RMS Queen Mary

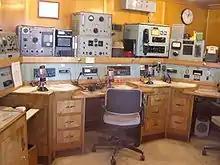
"Queen Mary" relocated, amateur-manned, modern-equipped wireless radio room

Jack Wrather, a local millionaire, had fallen in love with the ship because he and his wife, Bonita Granville, had fond memories of sailing on it numerous times. Wrather signed a 66-year lease with the city of Long Beach to operate the entire property. He oversaw the display of the "H-4 Hercules", nicknamed the "Spruce Goose", on long-term loan. The immense plane, which had been sitting in a hangar in Long Beach for decades unseen by the public, was installed in a huge geodesic dome adjacent to the liner in 1983, attracting increased attendance.